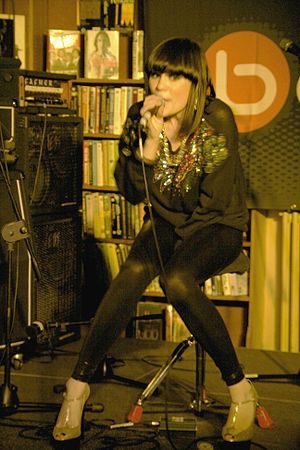
Jessie J
Jessica Ellen Cornish, bedre kendt som Jessie J, er en sangerinde og sangskriver fra Storbritannien.